Luha ng Buwaya

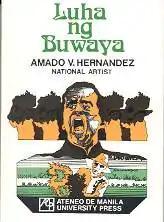
Book cover for Amado V. Hernandez's "Luha ng Buwaya".

Luha ng Buwaya or, "Crocodile's Tear" in translation, is a novel written by Palanca Awardee and Filipino novelist Amado V. Hernandez. It consists of 53 chapters. The story is about poor farmers uniting against the greedy desires of the prominent family of the Grandes. In Filipino idioms, "crocodiles" were used to symbolize those people who are corrupt. The ""buwaya"" (crocodile) in the title refers to the Grandes family, who were greedy for money.